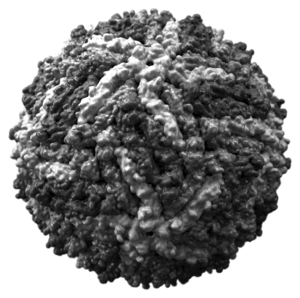
La maladie à virus Zika, également appelée infection à virus Zika, fièvre Zika, voire simplement Zika, est une maladie infectieuse provoquée par le virus Zika, un flavivirus transmis par la piqûre d'un moustique infecté du genre Aedes ; il s'agit du seul arbovirus pour lequel une transmission sexuelle a également été mise en évidence.